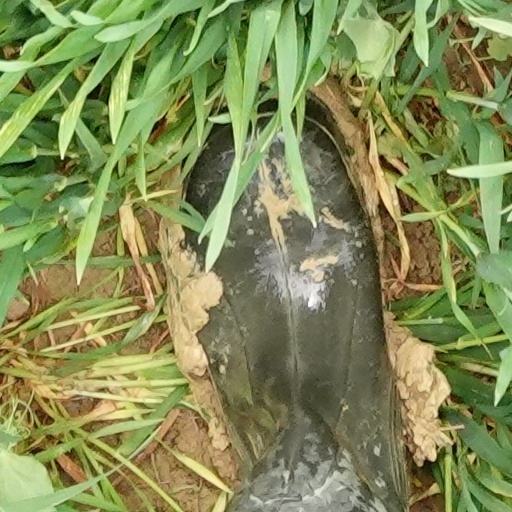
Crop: wheat